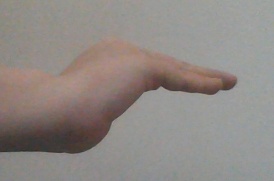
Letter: haa